Château de Picomtal

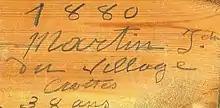
One of the floorboards featuring Joachim's Diary

In 1998, the château was purchased by Jacques Peureux and Sharon Halperin. They gave the building a major renovation, during which Martin's diary was discovered. The renovations were completed in 2003. Peureux and Haperin converted the residence into a bed-and-breakfast with 9 themed rooms. Each room has a different theme and name.